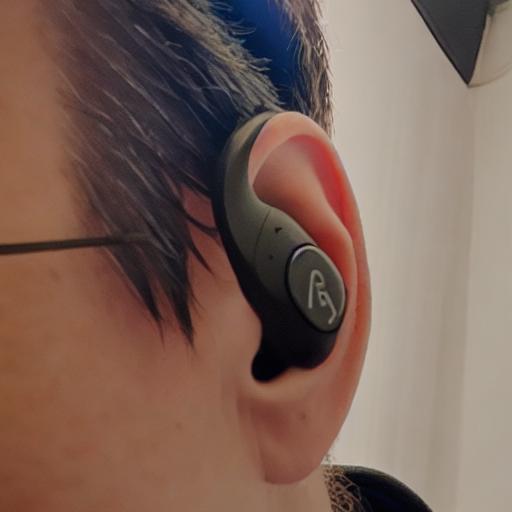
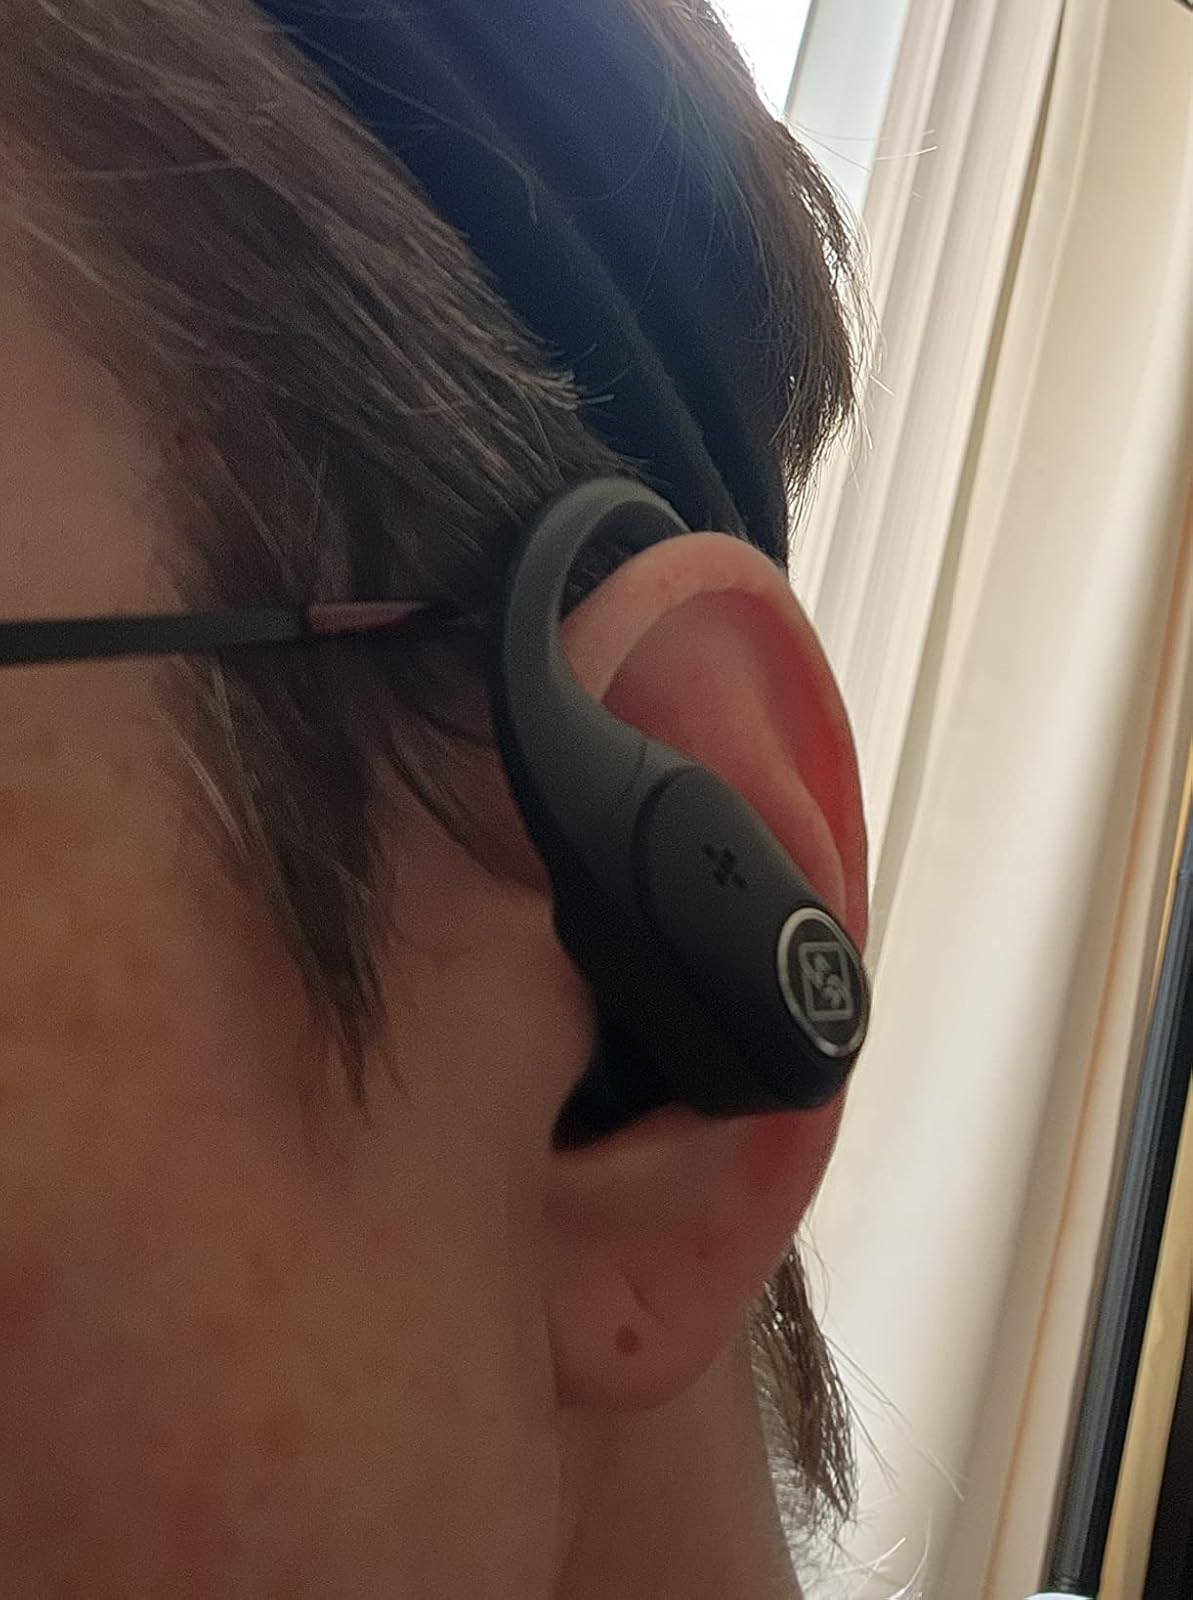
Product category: earbuds
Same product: no